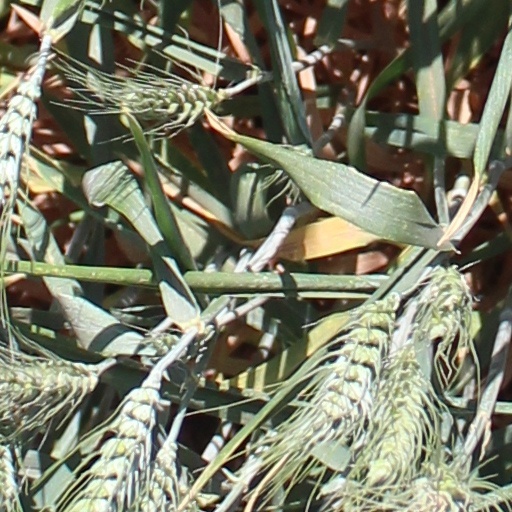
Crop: wheat